Madventures (Finnish TV program)

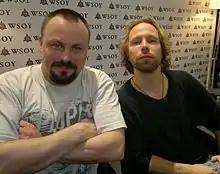
Riku Rantala (left) and Tuomas Milonoff in 2011

Madventures is a Finnish travel documentary television program that concentrates on backpacking in the most off-the-beaten-path destinations on the planet. It is presented by Riku Rantala and Tuomas "Tunna" Milonoff. As the show's director and cameramen, they travel around the world exploring different cultures. They emphasize that they are on a journey, not on a holiday. The show often features local practices that are culturally unacceptable or controversial where the episodes air, to the point where the showmakers have been accused of deliberate, excessive use of shock imagery.